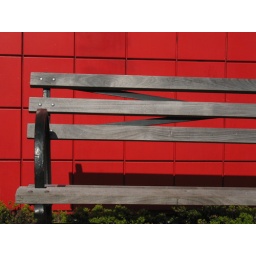
bench against red wall